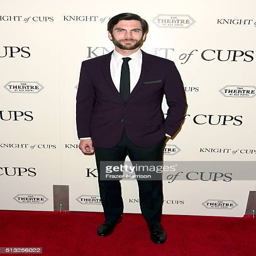
actor attends the premiere offilm